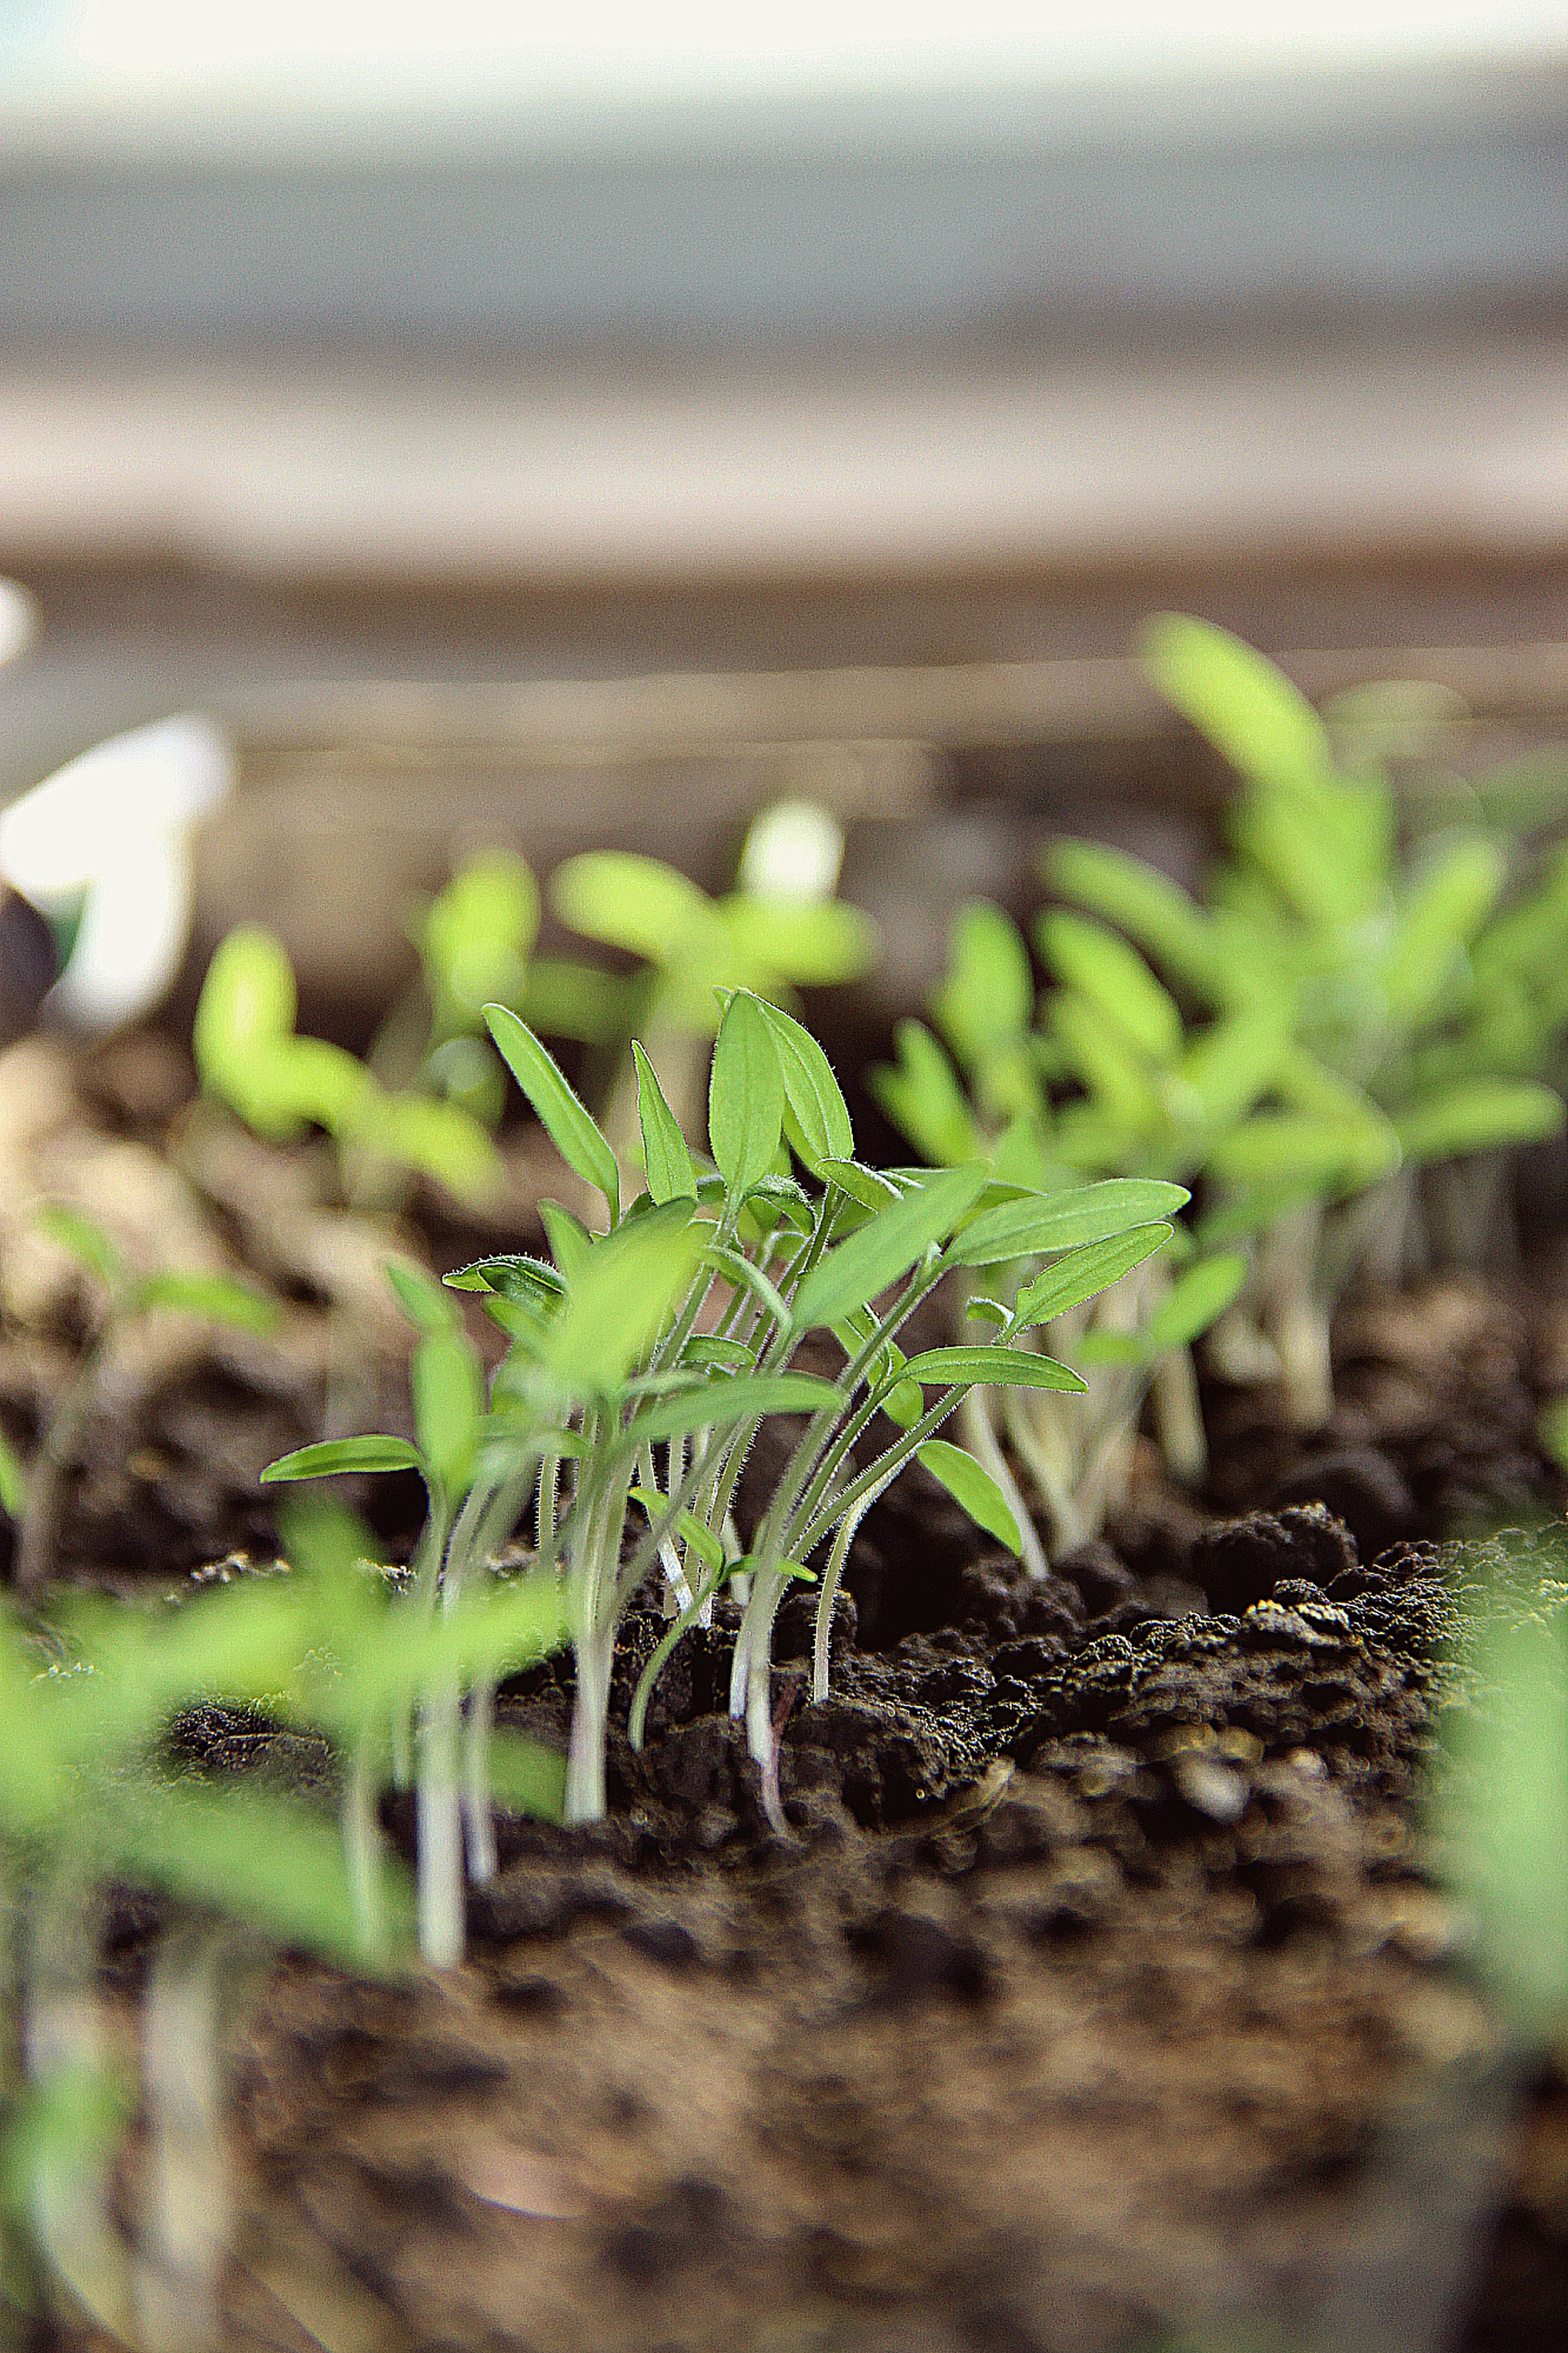
grass, plant, leaf, flower, food, green, herb, produce, vegetable, soil, botany, garden, flora, macro photography, flowering plant, grass family, land plant